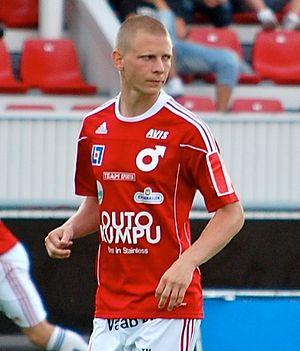
Johan Bertilsson, né le 15 février 1988, est un footballeur suédois. Il évolue au poste de défenseur central avec le club de Dalkurd FF.